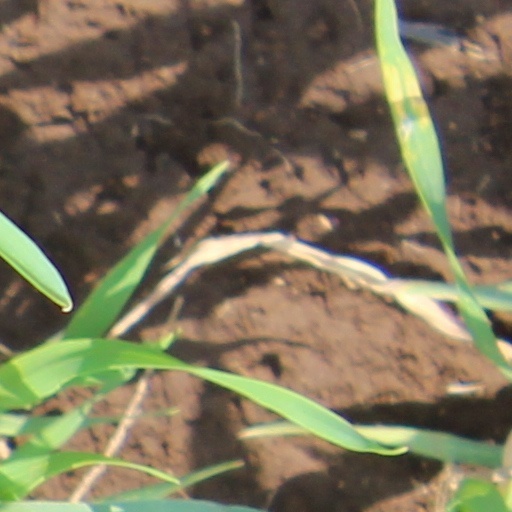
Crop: wheat